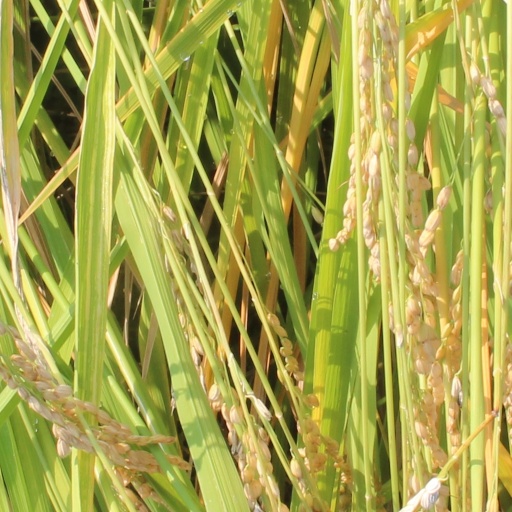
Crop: rice